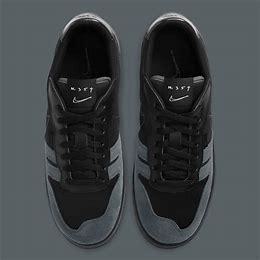
Brand: Nike
Model: Squash Type